Georgie Porgie

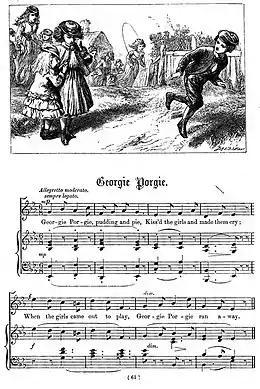
A Victorian musical setting and illustration of the rhyme

"Georgie Porgie" is a popular English language nursery rhyme. It has the Roud Folk Song Index number 19532.